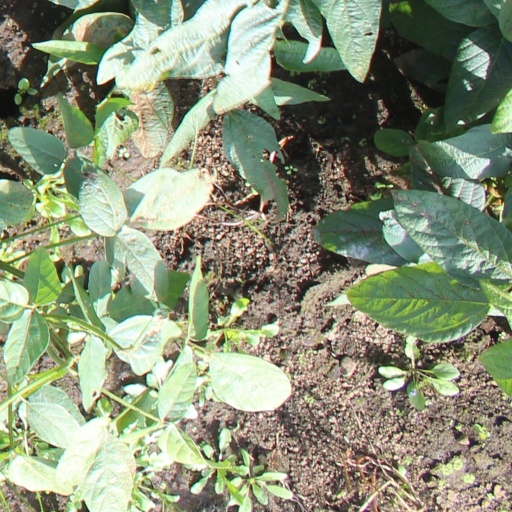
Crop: soybean